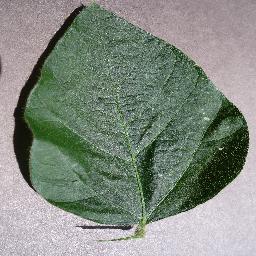
Label: Soybean___healthy